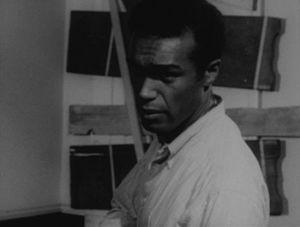
Duane Jones est un acteur américain né le 2 février 1936 à New York et mort le 22 juillet 1988 à Mineola.
La Nuit des morts-vivants est un film d'horreur américain réalisé en 1968 par George A. Romero.